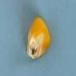
Maize quality: Bad